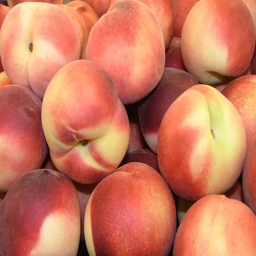
baby is the size of a peach during week of pregnancy